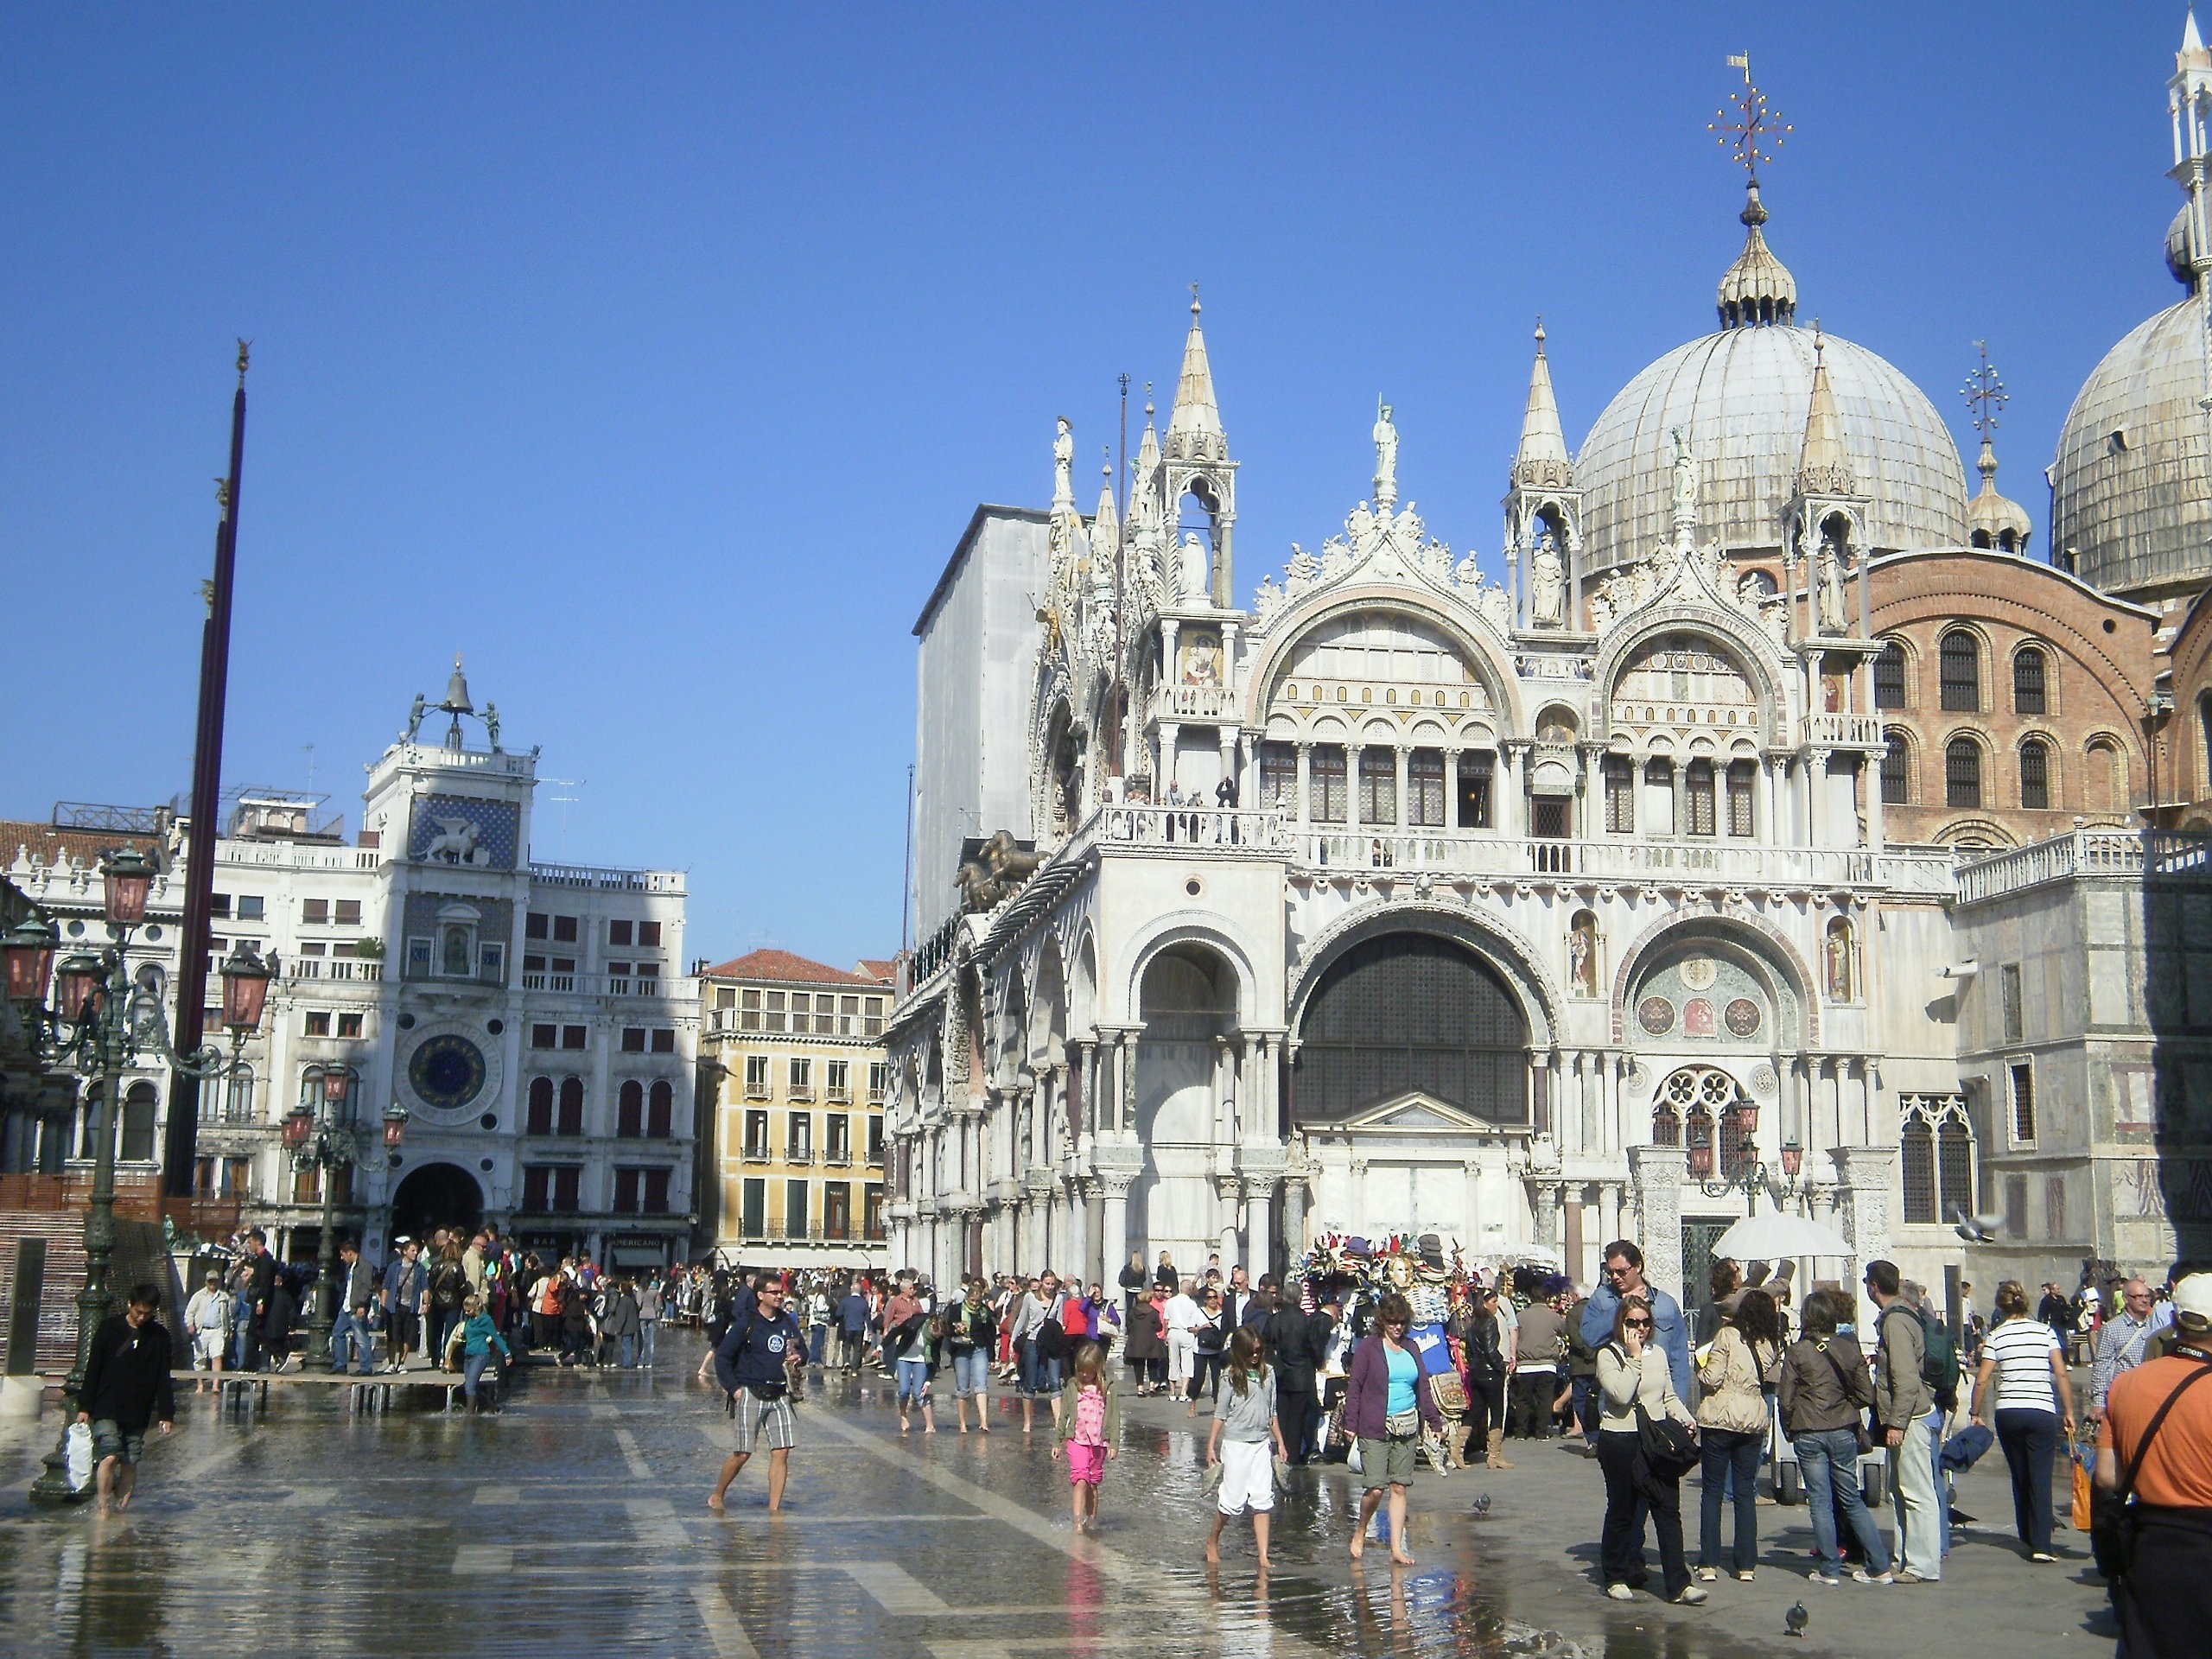
water, architecture, town, view, building, city, urban, cityscape, travel, europe, plaza, landmark, italy, venice, cathedral, historic, tourism, waterway, place of worship, town square, european, famous, historical, basilica, italian, venetian, tours, human settlement, venetia